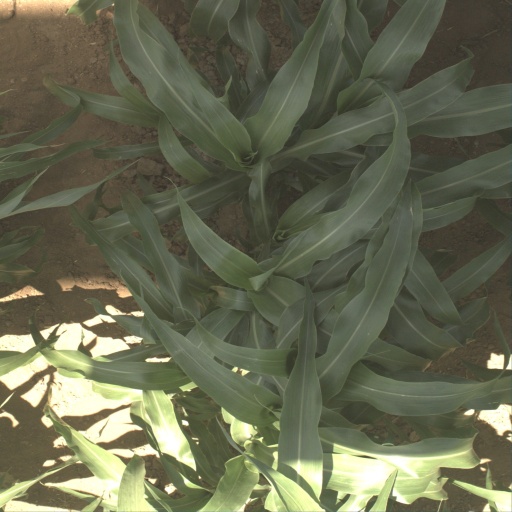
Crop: sorghum